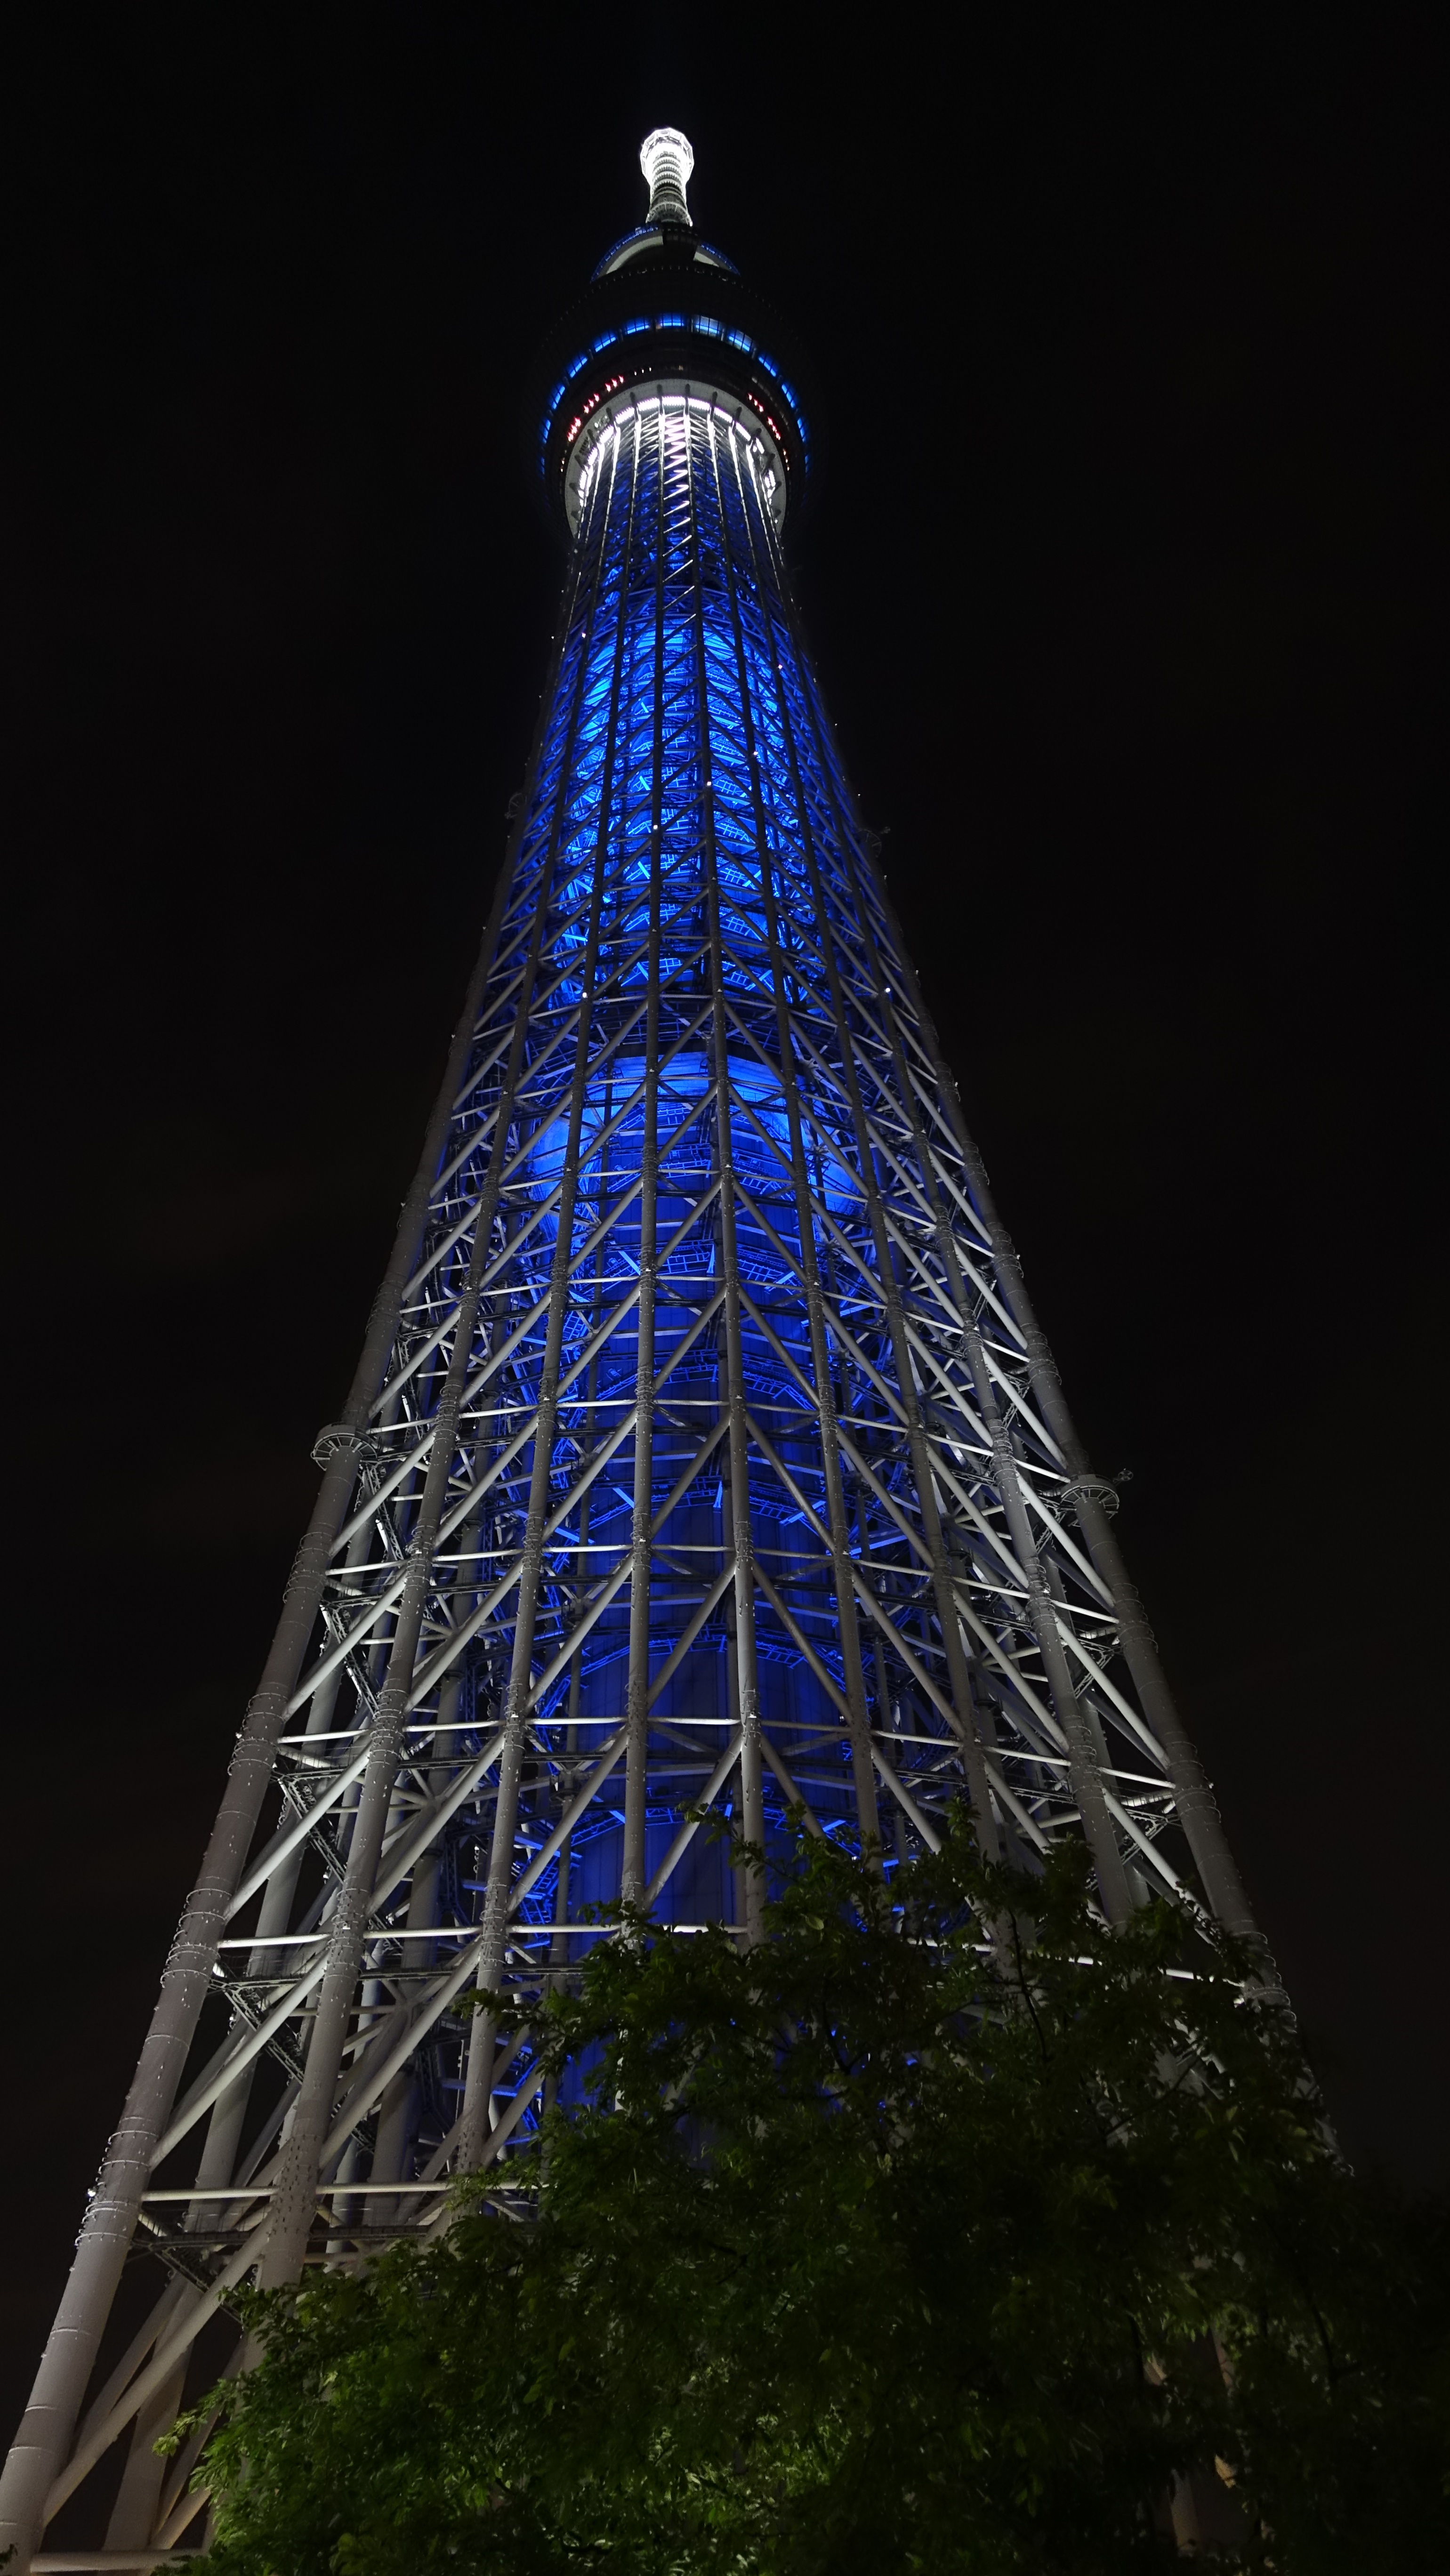
light, architecture, night, skyscraper, travel, evening, tower, asia, landmark, japan, lighting, tokyo, symmetry